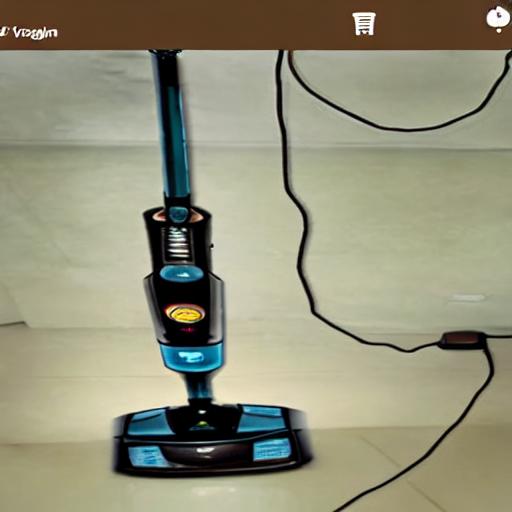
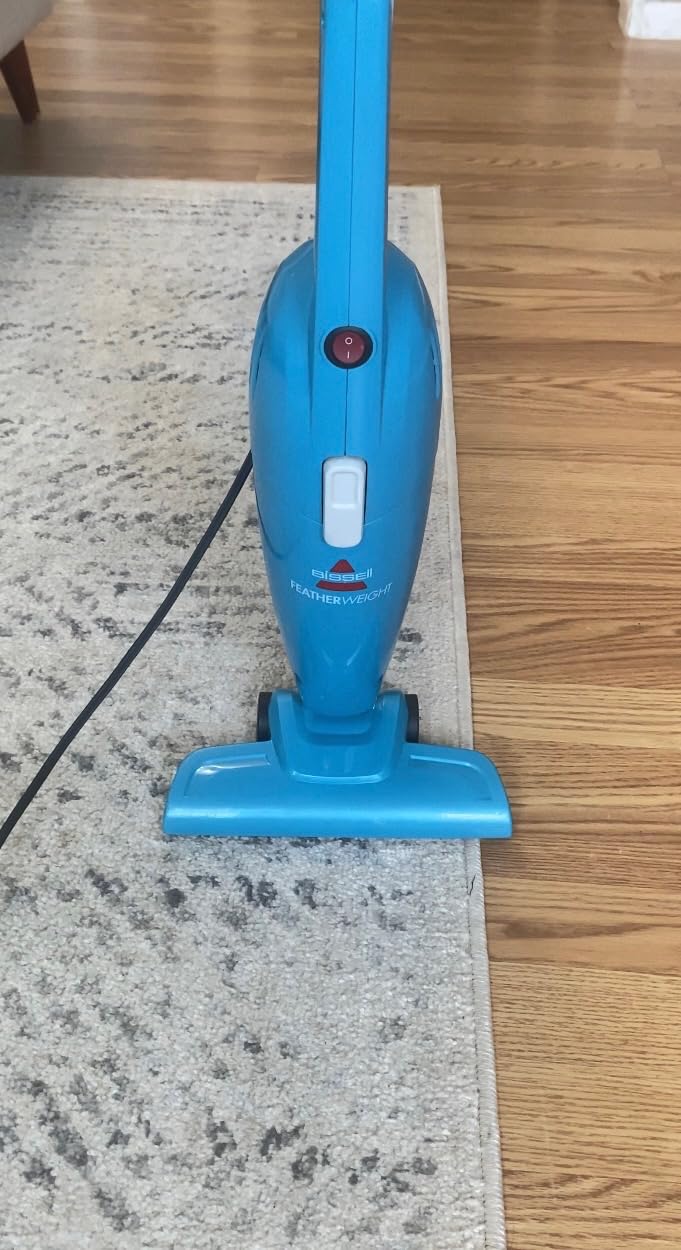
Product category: items_vacuum
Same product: no